Buzz! Junior: Robo Jam

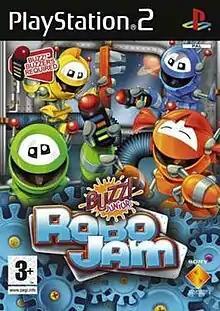
UK box art for PS2 version

Buzz! Junior: Robo Jam is a party video game developed by Magenta Software and published by Sony Computer Entertainment for the PlayStation 2. It is the second instalment in the "Buzz! Junior" series, It is the second game to be developed by FreeStyleGames, who developed the minigames. Cohort Studios developed a PlayStation 3 version.